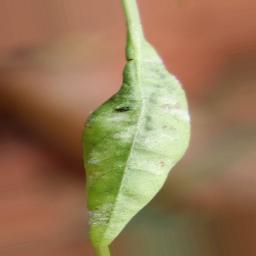
Label: powdery mildew